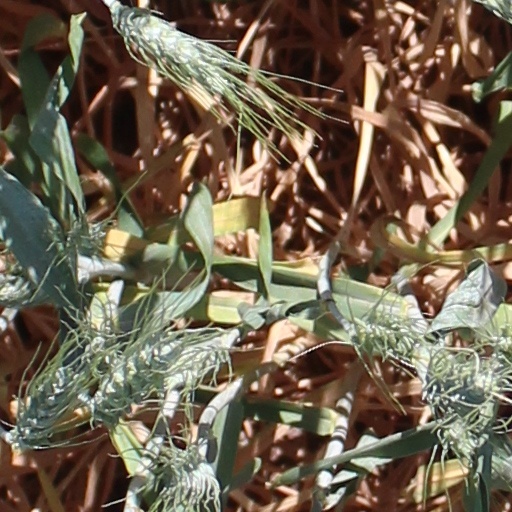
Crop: wheat